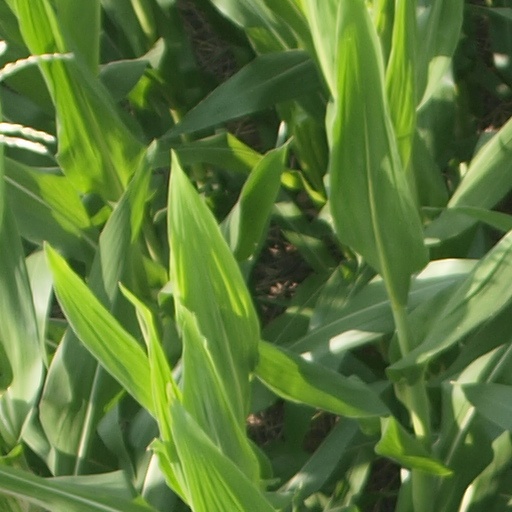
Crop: maize; corn